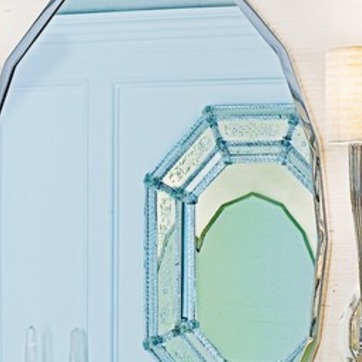
Material: mirror